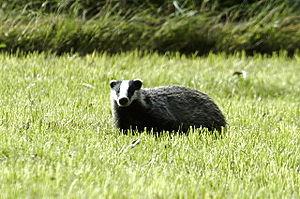
La forêt des cèdres du Luberon est située dans le Petit Luberon, partie occidentale du massif. Il existe une autre « forêt des cèdres » au niveau de la commune de Cabrières-d'Avignon, au nord du village.